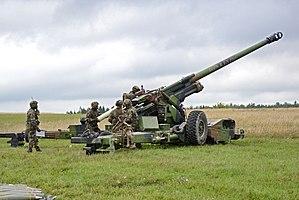
Le canon tracté de 155 mm Tr F1 est une pièce d'artillerie sol-sol française. Il est produit par l'entreprise d'armement Nexter. En 2006, l'armée de terre française en a reçu 105 au total.
Le 3ᵉ régiment d’artillerie de marine est l'héritier du 3ᵉ régiment d'artillerie de marine créé à Rochefort par décret consulaire le 13 mai 1803, le 3ᵉ régiment d'artillerie coloniale puis du 3ᵉ régiment d'artillerie de marine. Le 3ᵉ RAMa fut présent en corps constitué ou en unités isolées depuis cette date, sur presque tous les champs de bataille où la France a livré combat.